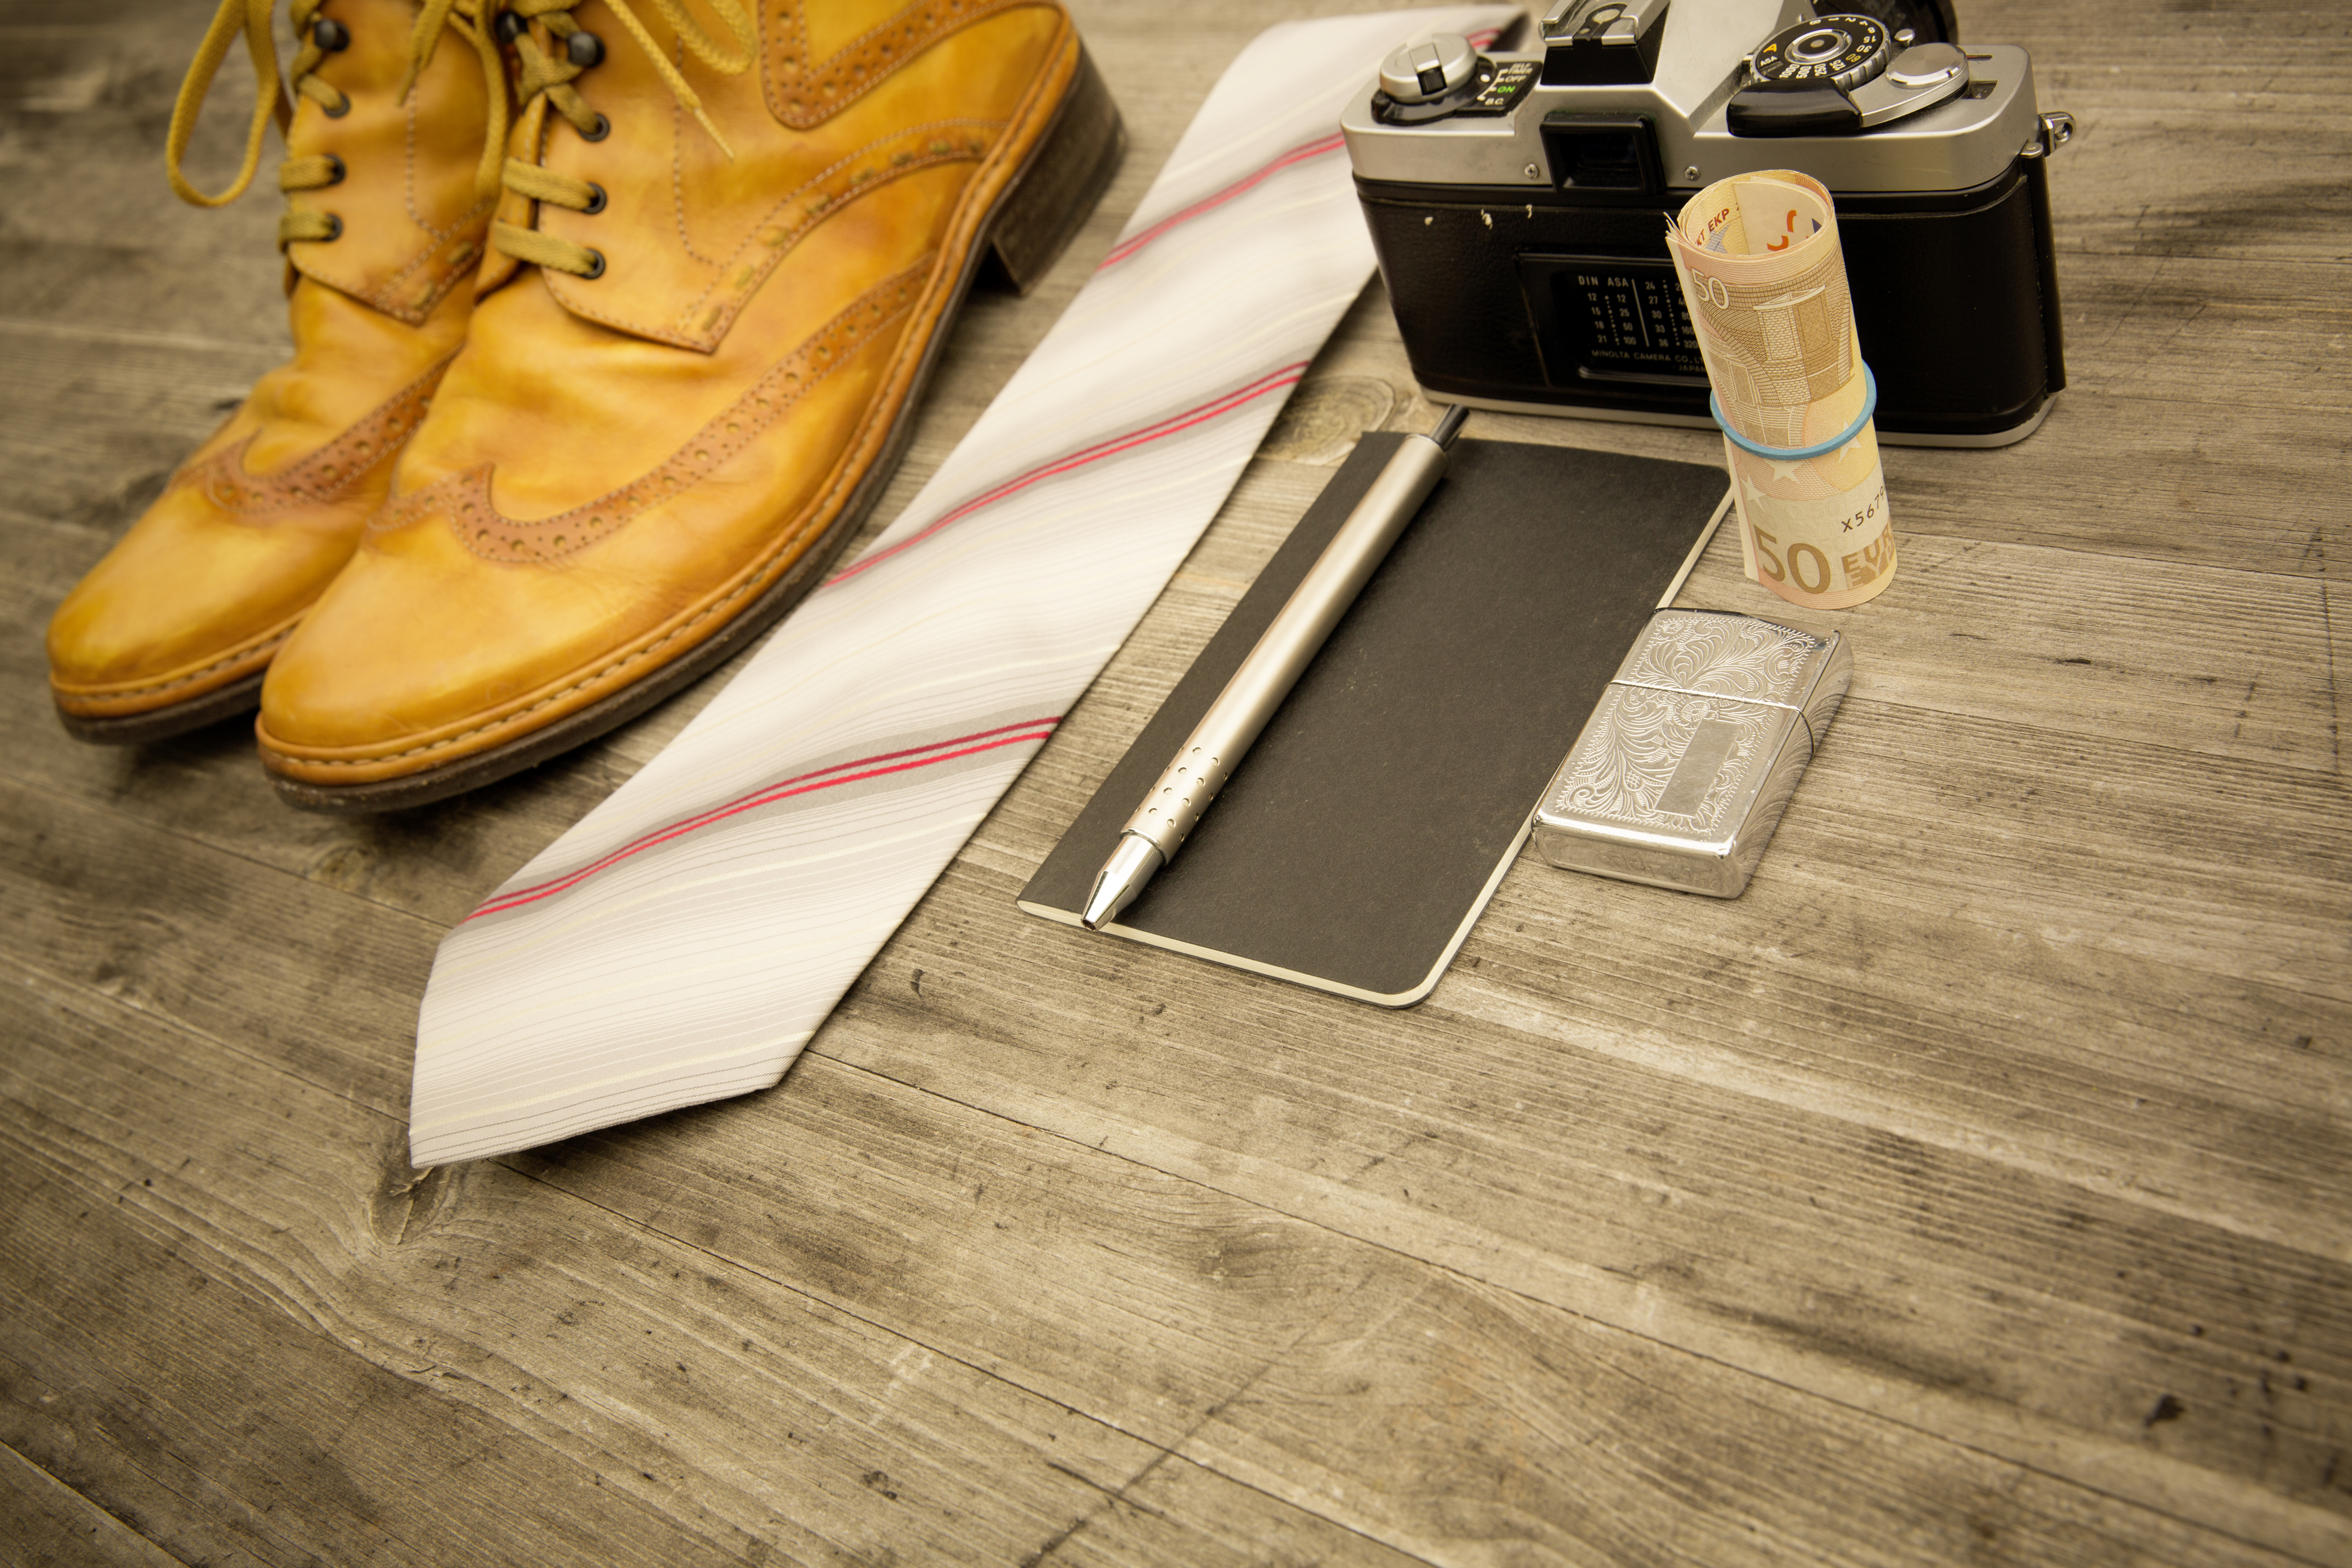
smartphone, shoe, wood, camera, floor, pen, leg, spring, tie, money, lighter, shoes, footwear, flooring, euros, wood flooring